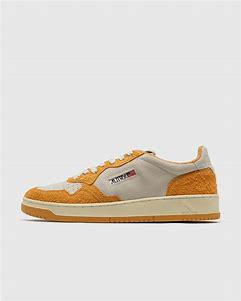
Brand: Autry
Model: Action Shoes Autry Action Medalist